Taoyuan, Taiwan

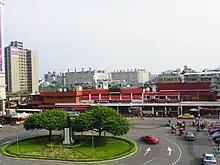
TRA Taoyuan Station

The Taoyuan International Baseball Stadium is home to the Rakuten Monkeys of the Chinese Professional Baseball League (CPBL). Taoyuan also has two professional basketball teams, the Taoyuan Leopards of the T1 League and the Taoyuan Pauian Pilots of the P. League+ (shared with Changhua County).